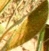
Label: Wheat___Brown_Rust